Teatro Maria Matos

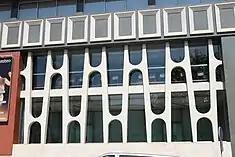
The emblematic facade of the theatre

Originally, the building was designed by the architect Fernando Ramalho. The construction of the theatre occurred between 1963 and 1969, a project authored by architect Barros da Fonseca; a bold architectural project for the time, the site consisted of a fifteen-story building, that integrated a hotel, a theater and a cinema. The theatre Maria Matos was inaugurated on 22 October 1969, under the direction of its artistic director Igrejas Caeiro, presenting the piece "Tombo no Inferno", by Aquilino Ribeiro in honor of an actress of great prestige, Maria Matos. On its stage passed, during the 1970s and early 1980s, various companies, namely the theatrical company of RDP under the direction of artistic director Artur Ramos, and the Portuguese Cooperative Theatre Repertory under its director Armando Cortez.